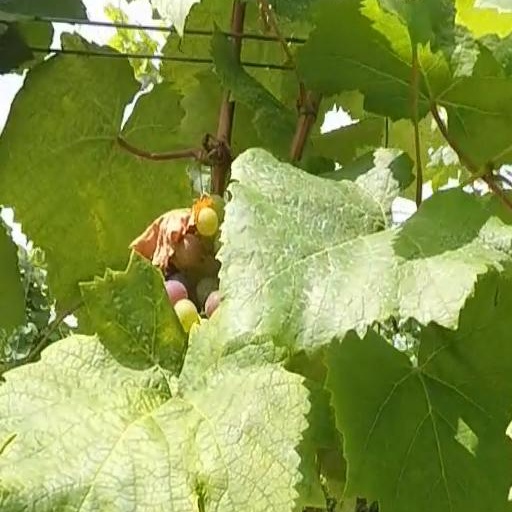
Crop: grape